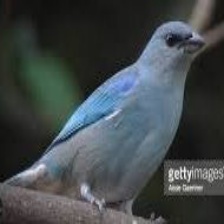
Species: AZURE TANAGER
Scientific name: THRAUPIS CYANOPTERA